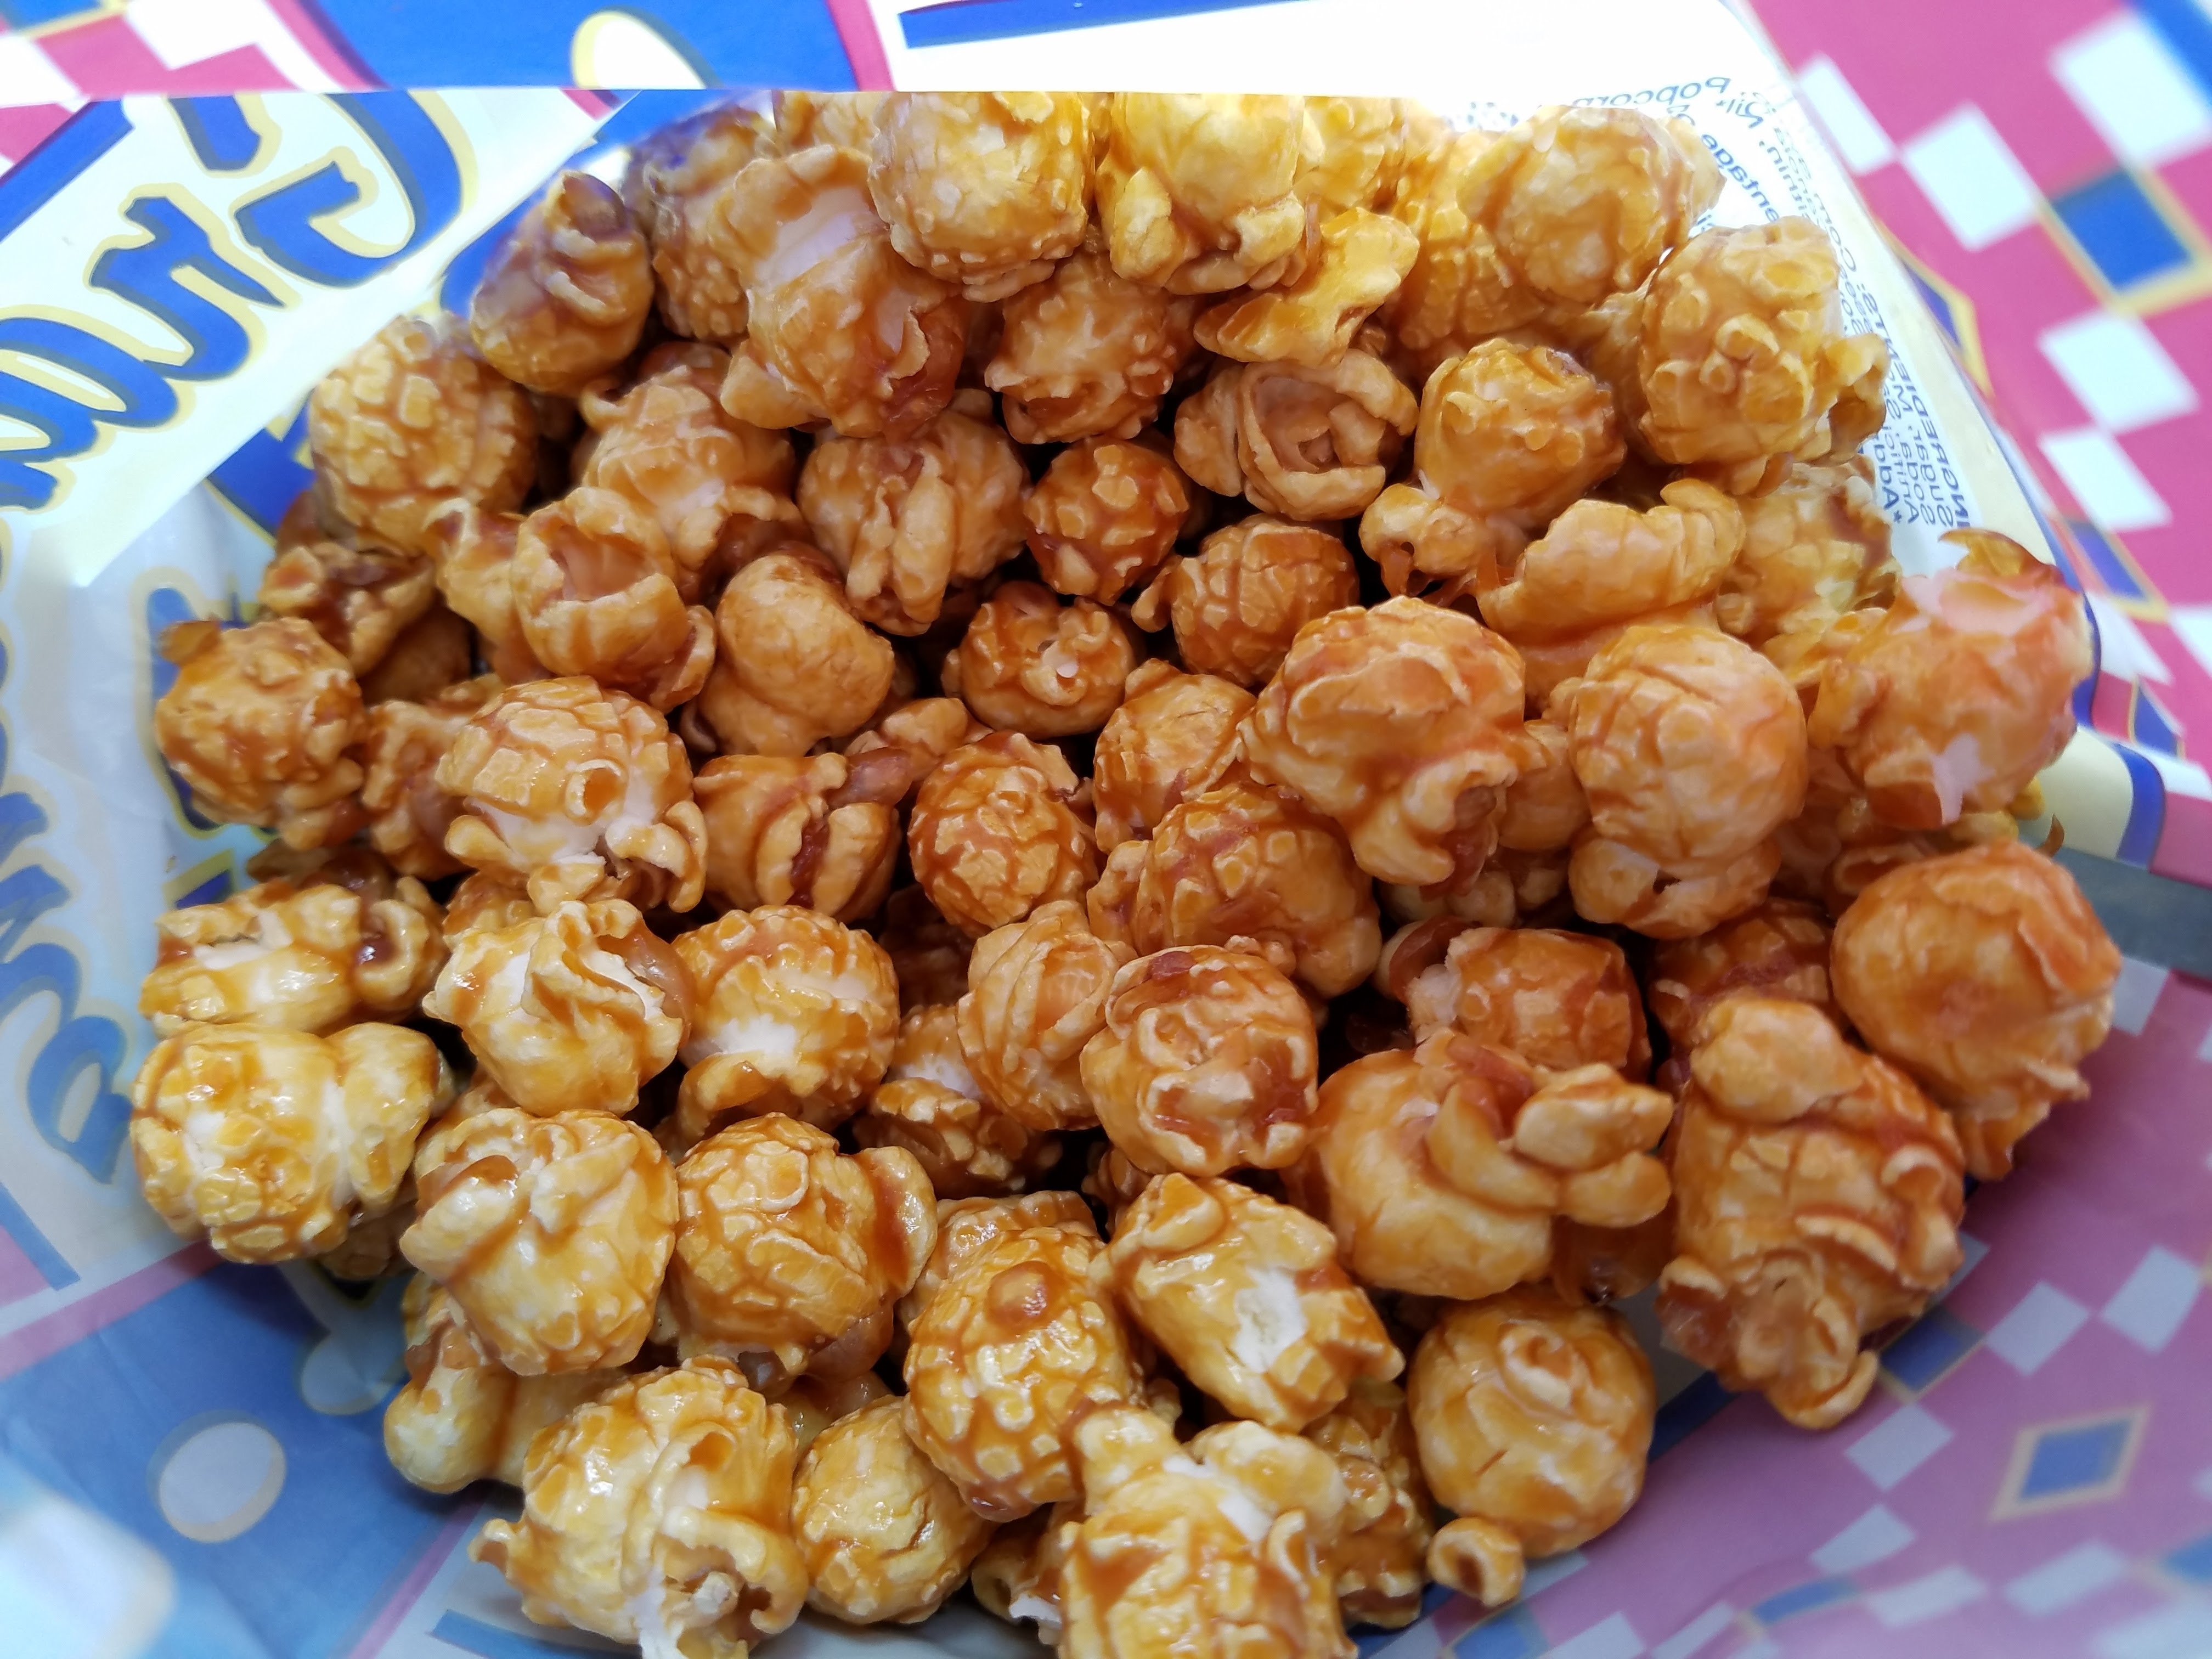
fruit, sweet, dish, food, golden, produce, corn, brown, yellow, healthy, snack, dessert, eat, cuisine, caramel, delicious, popcorn, kernel, gold, sugar, nutrition, tasty, candy, edible, treat, crunchy, nutritious, unhealthy, caramel corn, munch, popped, snack food